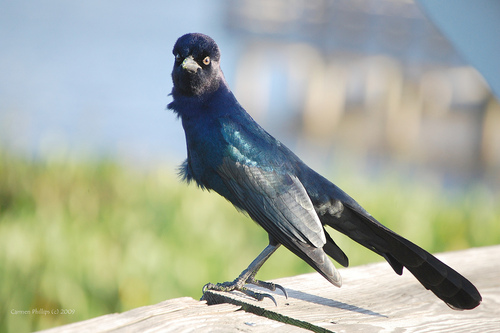
this bird has a navy blue breast and crown. the wings are gray and the retrices are dark gray.
this bird has a large black bill, a dark blue crown, and a light blue breast.
a medium-sized bird with glossy blue-black feathers on its body and chest, fading into gray on the secondaries, belly, and head.
this bird is black and geen and has a very short beak.
a bird with a black head and breast, the bill is short and pointed, with grey tarsus and feet.
a beautiful blue and teal feathered bird with long tarsus and long tail feathers
this comicall faced blue colored bird has lighter colored wings and a dark tail with fuzzy feathers on the crown of the head and chest.
a odd bird with a long tail and blue body.
this bird is shiny blue and black in color, with a black beak.
this bird has a long tail, long gray legs, a wide neck, yellow eyes, a pointy beak, and multicolored body.
Species: Boat Tailed Grackle